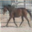
Label: horse